Gaul

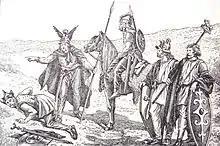
Soldiers of Gaul, as imagined by a late 19th-century illustrator for the Larousse dictionary, 1898

After Gaul was absorbed as "Gallia", a set of Roman provinces, its inhabitants gradually adopted aspects of Roman culture and assimilated, resulting in the distinct Gallo-Roman culture. Citizenship was granted to all in 212 AD by the Constitutio Antoniniana. From the 3rd to 5th centuries, Gaul was exposed to raids by the Franks. The Gallic Empire—consisting of the provinces of Gaul, Britannia, and Hispania, including the peaceful Baetica in the south—broke away from Rome from 260 to 273. In addition to the large number of natives, Gallia also became home to some Roman citizens from elsewhere and also immigration of Germanic and Scythian tribes such as the Alans.